Music of Lithuania

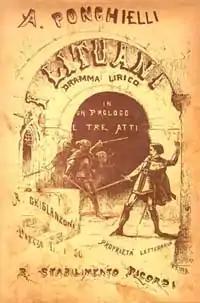
Opera "I Lituani" "(The Lithuanians)" - poster from the opera's 19th century production

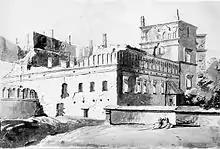
Drawing of the Palace of the Grand Dukes of Lithuania in XVIII c.

Music of Lithuania refers to all forms of music associated with Lithuania, which has a long history of the folk, popular and classical musical development. Music was an important part of polytheistic, pre-Christian Lithuania – rituals were accompanied by music instruments and singing, deeds of the heroes and those who didn't return from the war were celebrated in songs.